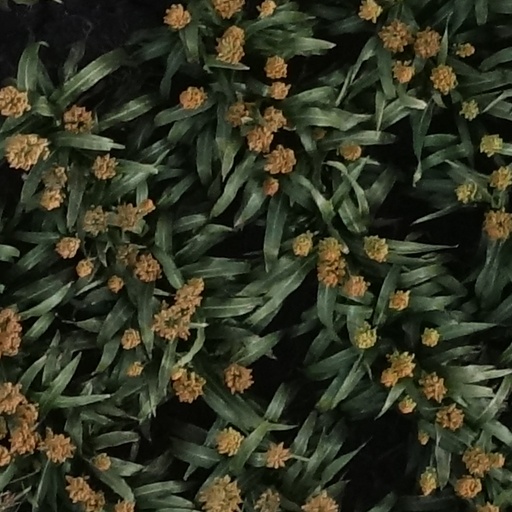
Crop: sorghum